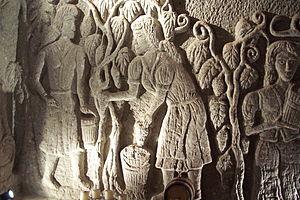
Bükkzsérc est un village et une commune du comitat de Borsod-Abaúj-Zemplén en Hongrie.